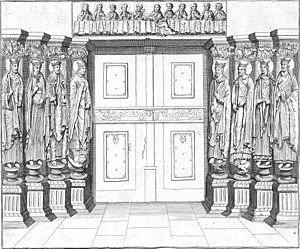
le porche de l'abbaye de st-Germain des prés in Trésor_des_antiquités_de_la_couronne_de_France,_La_Haye 1724/1745 par Dom Bouillart. Español: Pórtico de la abadía de S. Germaine des Prés, destruido durante la revolución francesa. De izquierda a derecha, los reyes Clodomiro, Clotilde, Clovis, San Germán o San Remigio, Chilperico, Childeberto, su mujer Ultrogotte y Clotario.
L’abbaye Saint-Germain-des-Prés, qui comprend l'actuelle église Saint-Germain-des-Prés, est une ancienne abbaye bénédictine de Paris, située 3 place Saint-Germain-des-Prés dans l'actuel 6ᵉ arrondissement. Fondée au milieu du VIᵉ siècle sous le nom de basilique Sainte-Croix et Saint-Vincent par le roi mérovingien Childebert Iᵉʳ et saint Germain, évêque de Paris, elle doit son nom actuel à ce dernier.